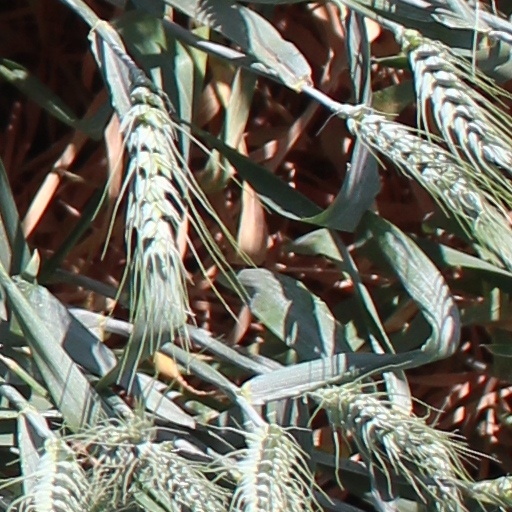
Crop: wheat